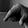
ASL letter: Q